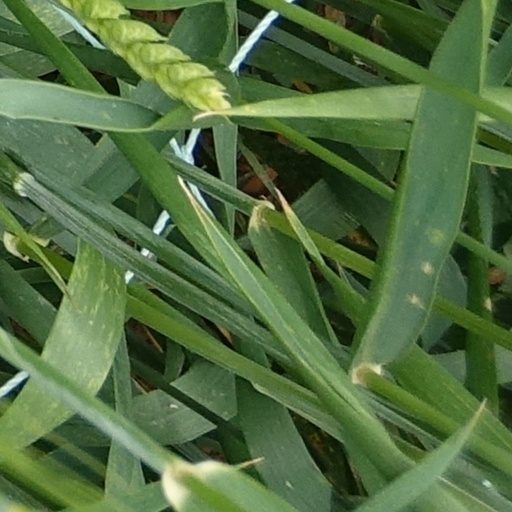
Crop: wheat